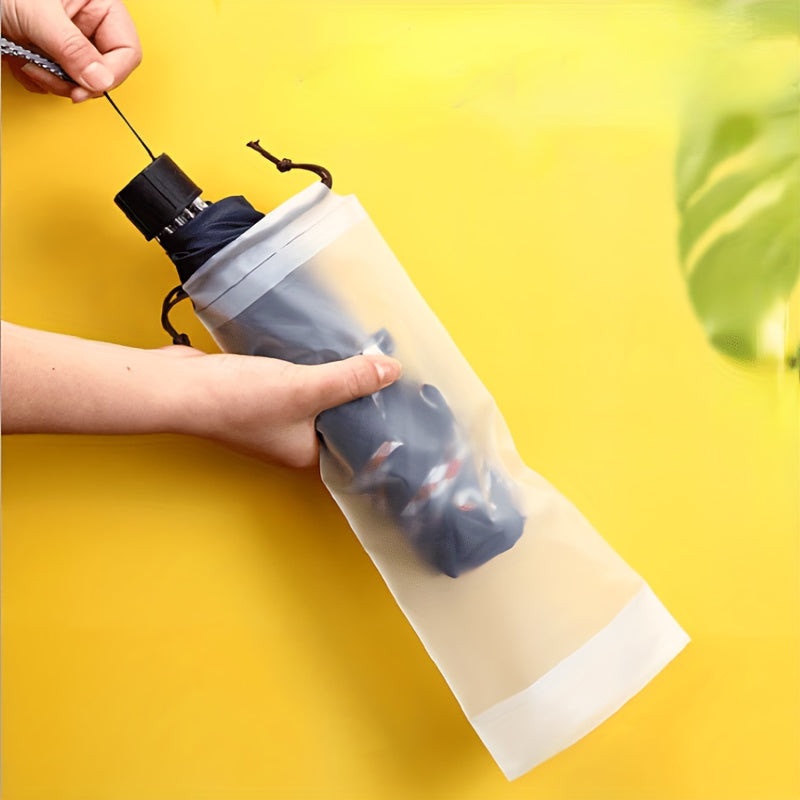
Átlátszó vízálló esernyőtároló táska zsinórral
Termékleírás: Képzeld el, hogy egy esős napon sétálsz, és minden esernyőhöz tartozó gondot elfelejthetsz, mert itt van a tökéletes megoldás! Az átlátszó vízálló esernyőtároló táska zsinórral nemcsak praktikus, de stílusos kiegészítője lehet mindennapjaidnak. Ez a táska segít megőrizni környezeted tisztaságát, miközben a nedves esernyőt biztonságosan tárolhatod benne. Az átlátszó anyagnak köszönhetően mindig tudni fogod, mi van a táskában, és a zsinóros záródás biztosítja, hogy az esernyőd mindig a helyén maradjon. A táska könnyen hordozható, így bárhová magaddal viheted. Ideális választás városi sétákhoz, munkába járáshoz vagy utazásokhoz. A letisztult dizájn minden stílushoz illik, így nem kell kompromisszumot kötnöd a megjelenés terén. Engedd el a felesleges aggodalmakat, és élvezd az esős napokat ezzel a praktikus és elegáns esernyőtároló megoldással! Tulajdonságok: (Méret és kapacitás) Kompakt és tágas: A táska mérete tökéletesen illeszkedik a legtöbb standard méretű esernyőhöz, miközben elég tágas ahhoz, hogy kényelmesen elférjen benne. (Anyag) Tartós és vízálló: Az átlátszó anyag nemcsak esztétikus, de rendkívül strapabíró és vízálló is, megóvva a környezetedet a nedvességtől. (Záródás) Biztonságos zsinóros záródás: A zsinóros megoldás egyszerű használatot biztosít, és garantálja, hogy az esernyőd mindig biztonságban marad. (Dizájn) Stílusos és modern: Az átlátszó dizájn minden ruhatárhoz illik, így nemcsak praktikus, de divatos kiegészítő is. (Hordozhatóság) Könnyű és hordozható: A táska súlya minimális, így könnyedén hordozhatod bárhová, anélkül hogy plusz terhet jelentene. Miért vedd meg? Ha unod már, hogy az esernyőd mindig mindent eláztat, akkor ez a táska neked készült! A modern életvitelhez elengedhetetlen egy ilyen praktikus kiegészítő, amely nemcsak megkönnyíti a mindennapokat, de stílusos megjelenést is kölcsönöz. Tartsd tisztán és rendezetten a környezeted, miközben élvezed a szabadságot, amit ez a hordozható és könnyű esernyőtároló táska kínál. Ne hagyd, hogy az eső megakadályozzon a terveidben, válaszd ezt a praktikus megoldást, és légy felkészült bármilyen időjárásra!
Brand: Napikütyü
Category: Home & Garden > Umbrella Sleeves & Cases > Umbrella Cases